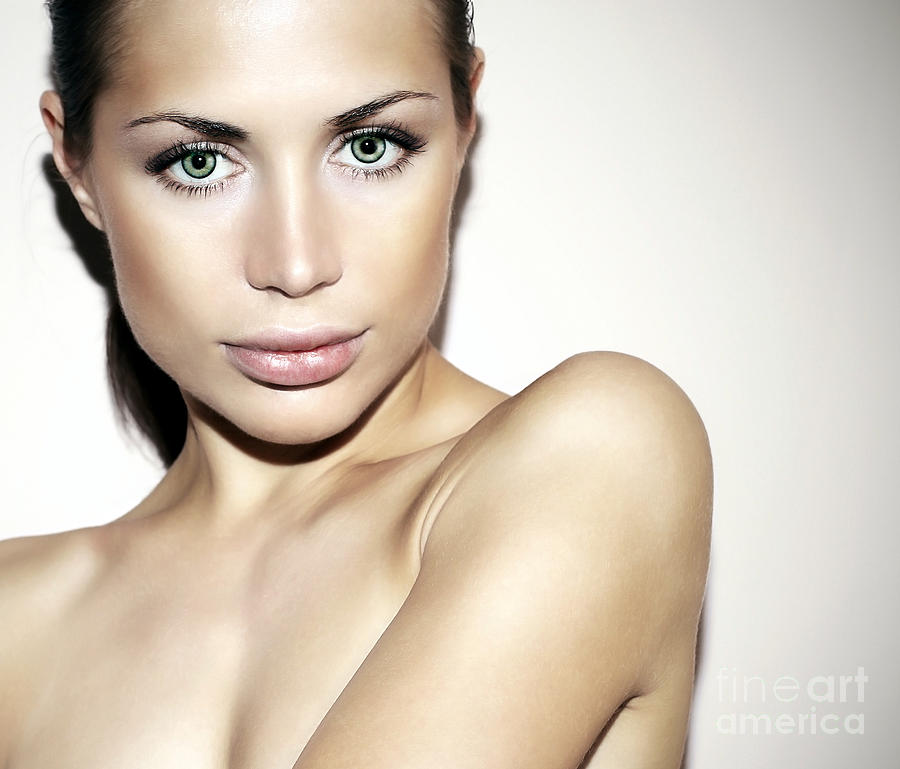
Label: Colored